Charles Somerville

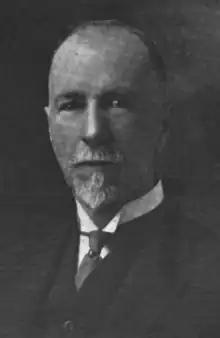

Charles Ross Somerville (September 9, 1856 – March 28, 1931) was a manufacturer and politician in Ontario, Canada. He served as mayor of London from 1918 to 1919.